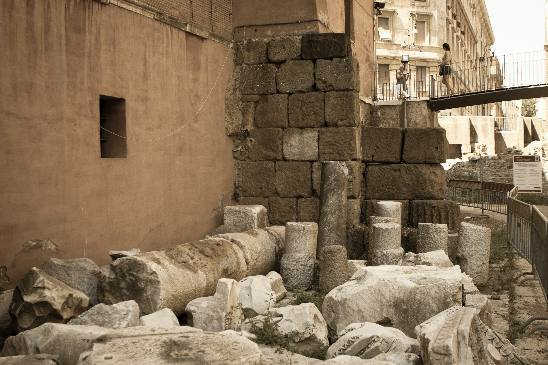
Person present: No